Jevišovka (river)

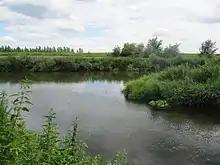
Confluence of the Jevišovka (front) and Thaya

The Jevišovka originates in the territory of Komárovice in the Křižanov Highlands at an elevation of and flows to Jevišovka, where it enters the Thaya River at an elevation of . It is long. Its drainage basin has an area of .